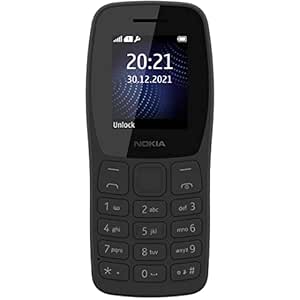
Nokia 105 Plus Single SIM
Category: Electronics
Price: 1324 (list price: 1699)
Rating: 4.0 (1,28,311 ratings)
About this product: All-new redesigned Nokia mobile which is familiar and easy to use|Island style keypad phone with white key lettering|High quality 1.77” screen|Pre-loaded games including the classic keypad mobile phone game - Snake|Enjoy all-new wireless FM radio|Listen to music on the MP3 Player and save your favourite songs on the built in memory card slot|Save 2,000 contacts and up to 500 SMS on your Nokia 105 Plus mobile phone